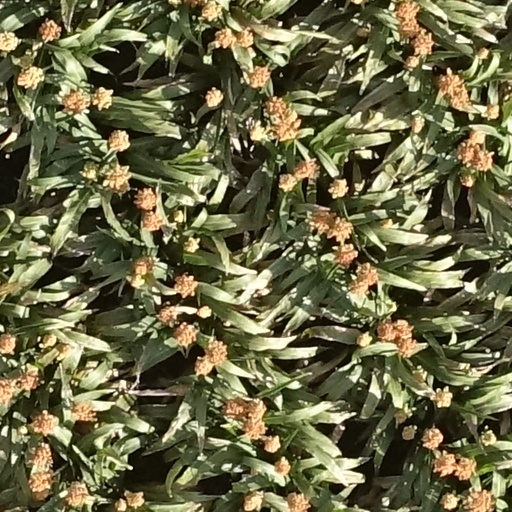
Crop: sorghum